Quadratic equation

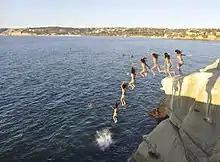
The trajectory of the cliff jumper is parabolic because horizontal displacement is a linear function of time formula_42, while vertical displacement is a quadratic function of time formula_43. As a result, the path follows quadratic equation formula_44, where formula_45 and formula_46 are horizontal and vertical components of the original velocity, is gravitational acceleration and is original height. The value should be considered negative here, as its direction (downwards) is opposite to the height measurement (upwards).

The golden ratio is found as the positive solution of the quadratic equation formula_47